William Brewster (Mayflower passenger)

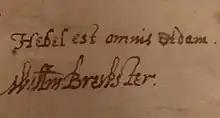
Signature of W. Brewster under his motto – Hebel est omnis Adam

Among the people boarding the "Mayflower" were four unaccompanied children from Shipton, Shropshire. They were placed as indentured servants with senior Separatists William Brewster, John Carver and Robert Cushman, on behalf of Samuel More, husband of the children's mother, Katherine More. The children were placed without their mother's permission after four rancorous years between the Mores over charges of adultery against Katherine and her longtime lover, the children's alleged father. Two children were placed with William and Mary Brewster.